Yaya Sanogo

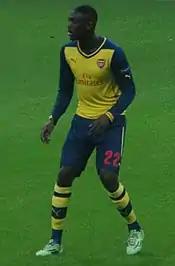
Sanogo playing for Arsenal in 2014

On 1 July 2013, it was confirmed that Sanogo had signed a long-term contract at Arsenal of the Premier League. On 5 July, Arsenal announced on its official Twitter account that Sanogo would be taking the number 22 for the 2013–14 season. The number had been used previously by Francis Coquelin, who was loaned out to SC Freiburg for the season.